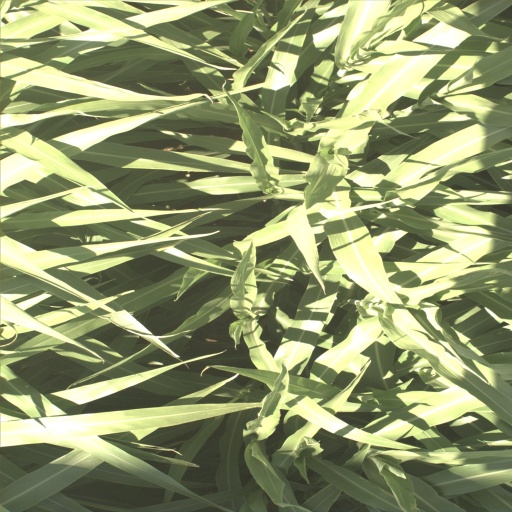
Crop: sorghum